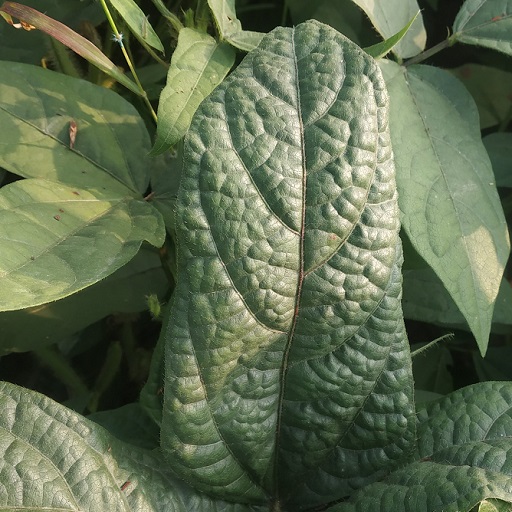
Label: Leaf Crinckle